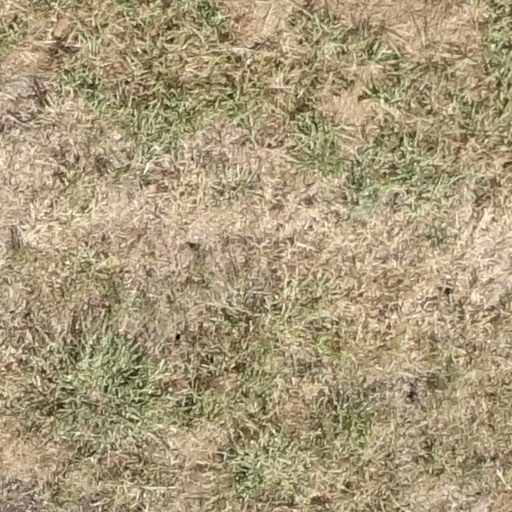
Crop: sorghum